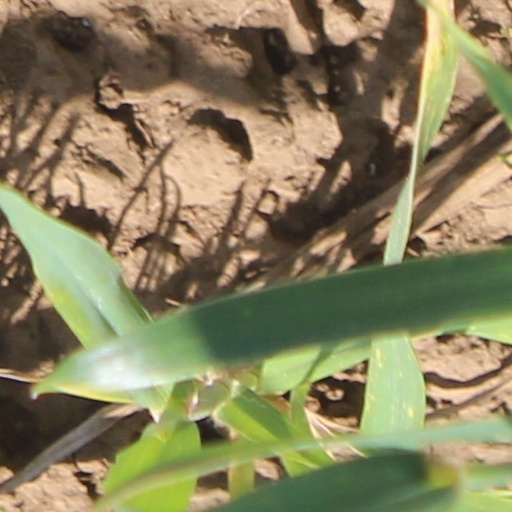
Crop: wheat